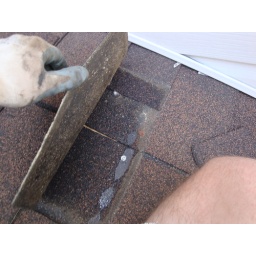
She had rusty nails along the wall above kitchen +those nails were sealed.